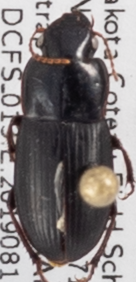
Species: Harpalus somnulentus
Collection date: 2019-08-13
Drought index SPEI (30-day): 1.28
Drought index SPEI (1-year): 1.45
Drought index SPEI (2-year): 0.9